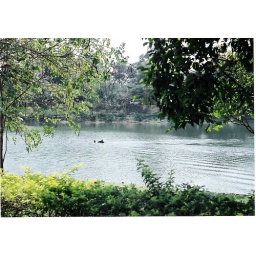
-where- Chiang Mai, Thailand-what- horse swimming in lake-when- February '02